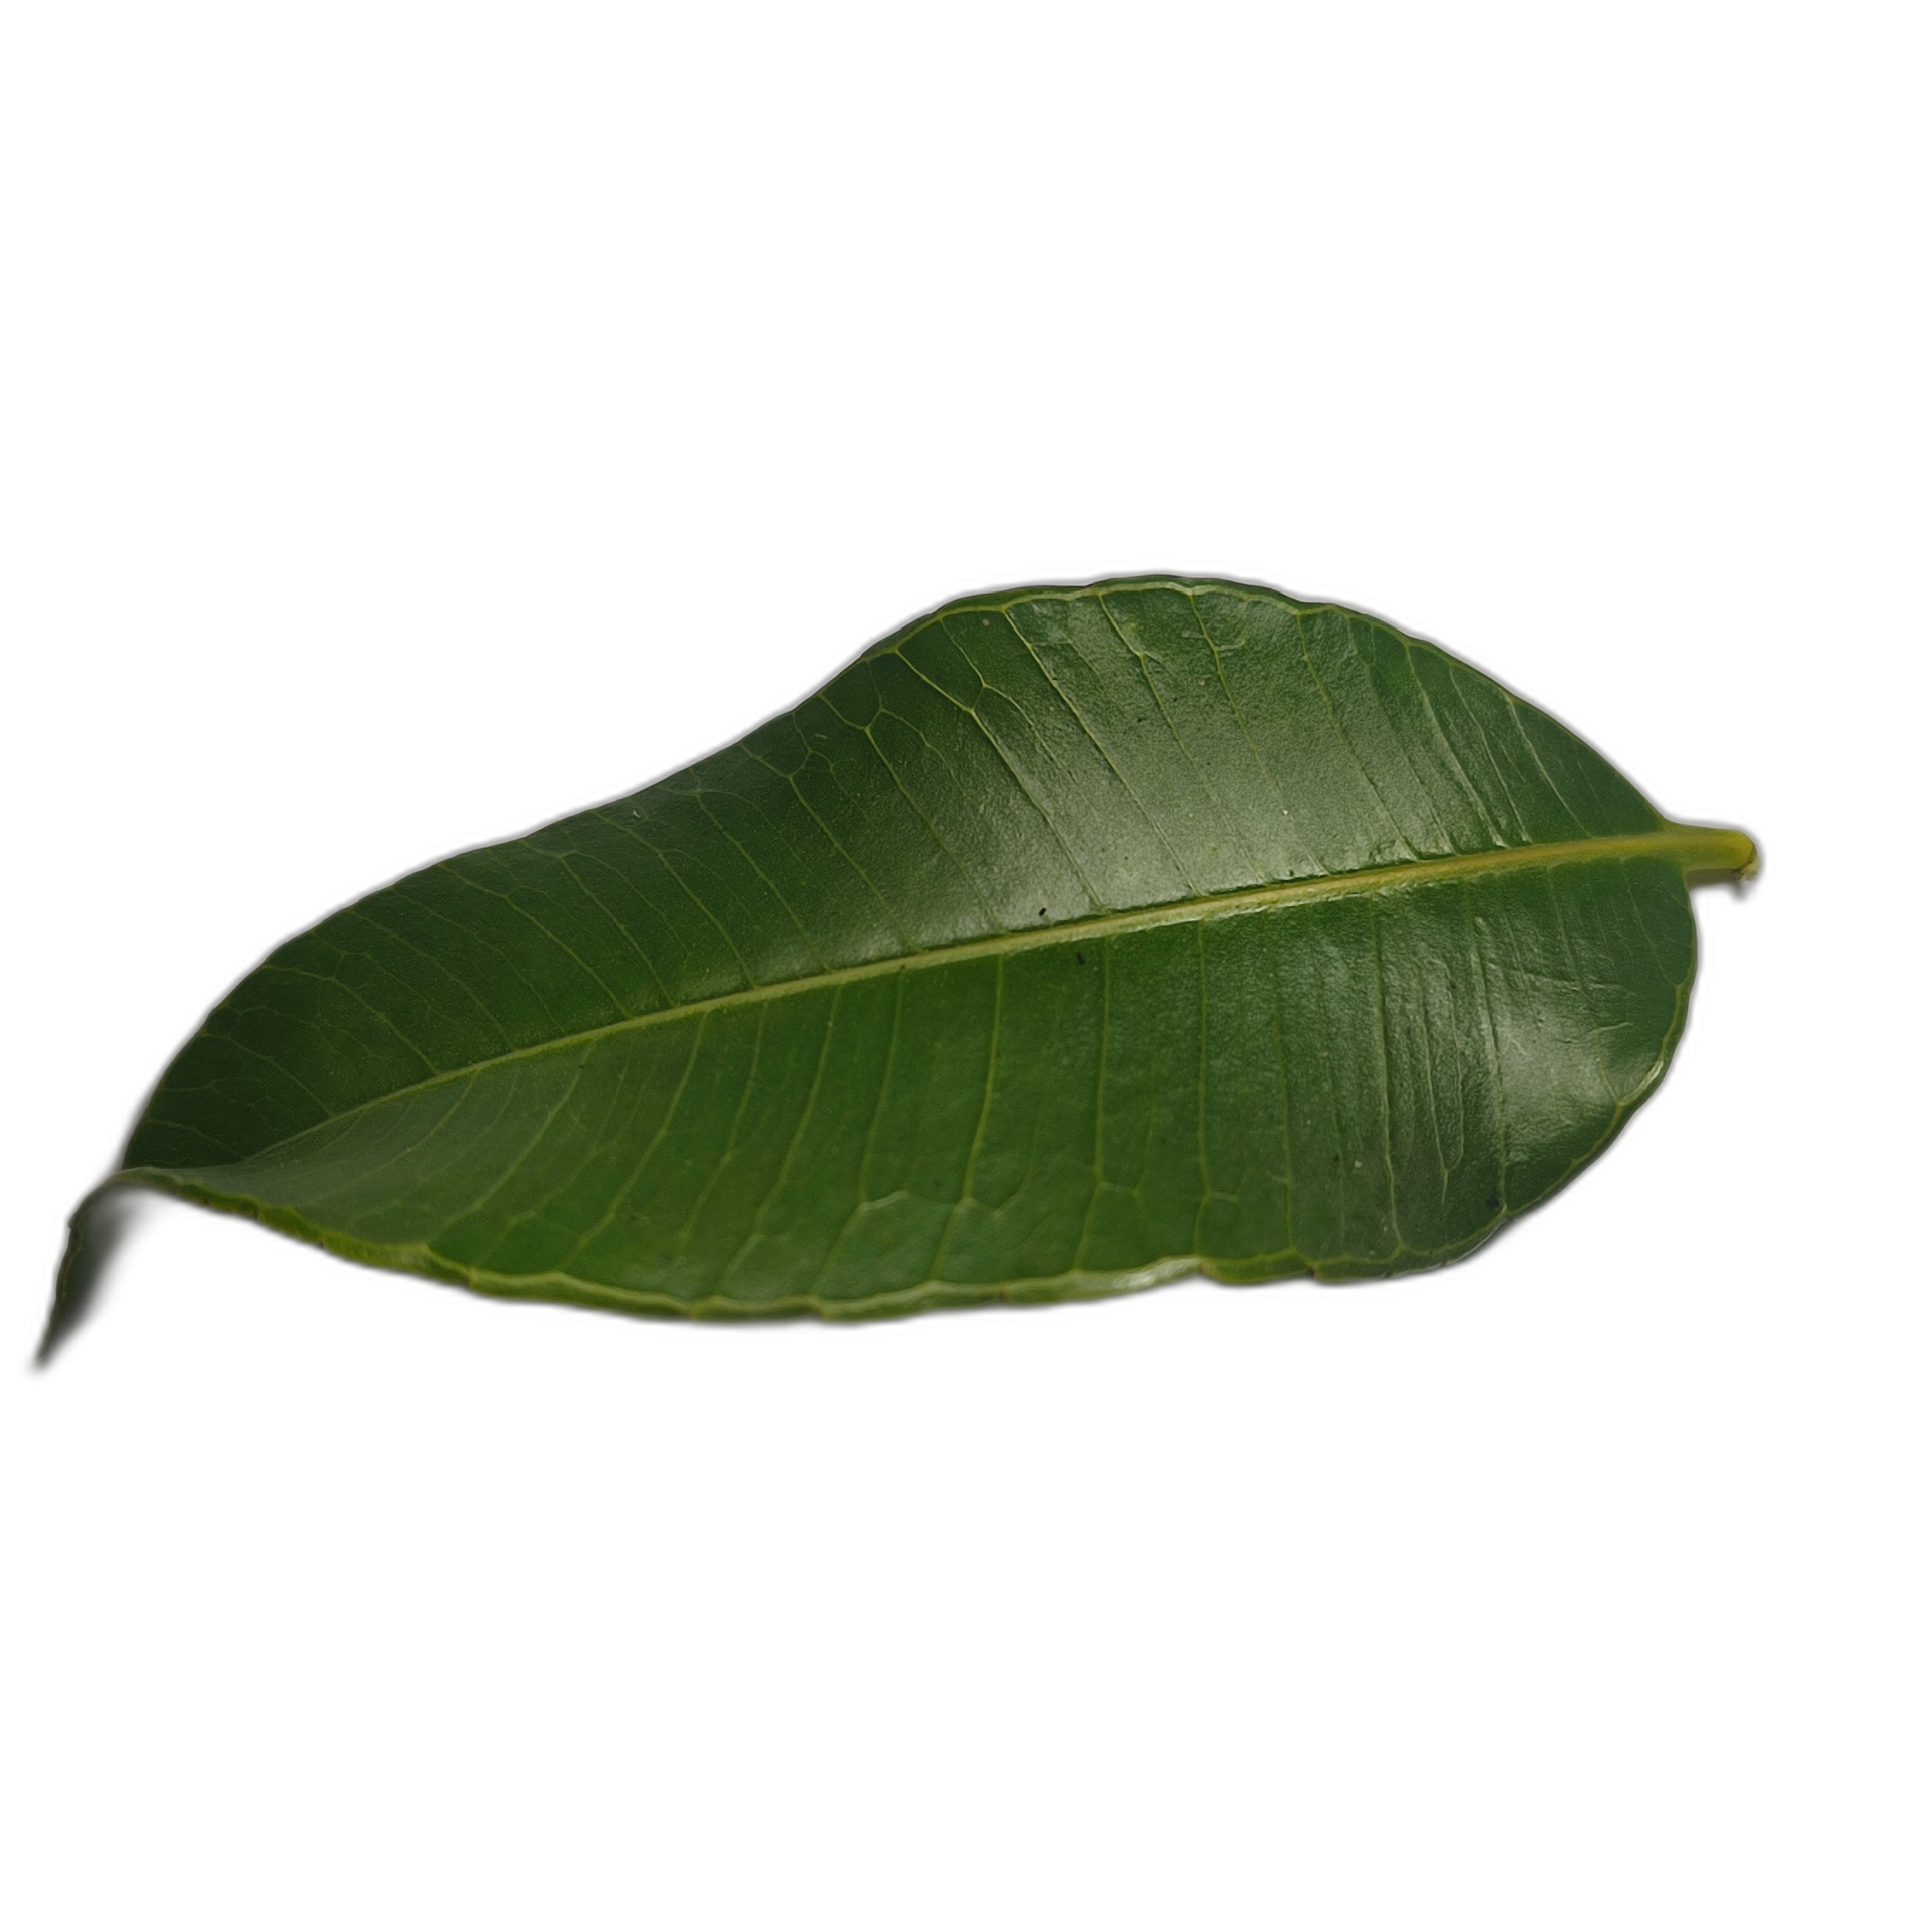
Label: healthy